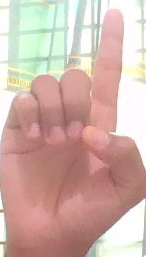
ASL sign: D